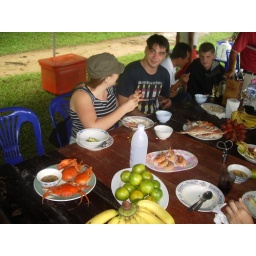
in the middle of the table between the water bottle and the limes, they're shrimp